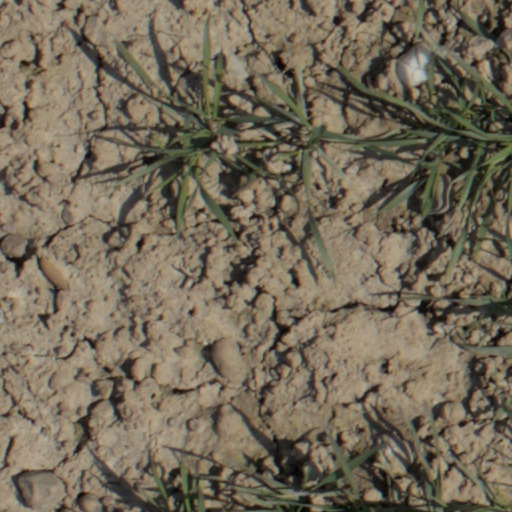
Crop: wheat